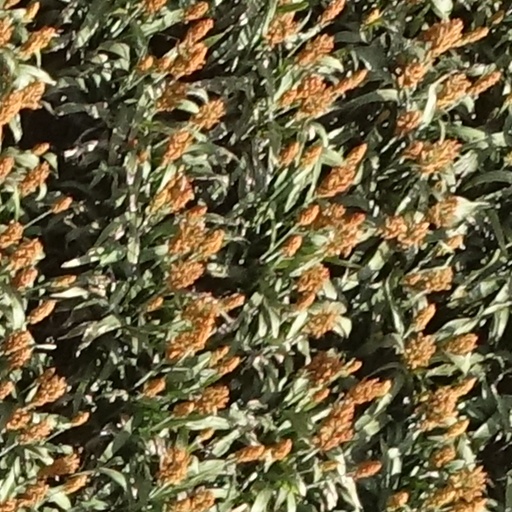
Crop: sorghum